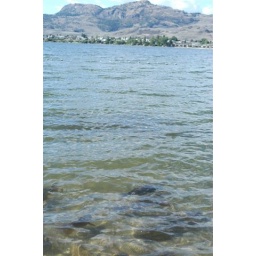
Note dark forms in the water in this shot of the lake from our nifty motel.